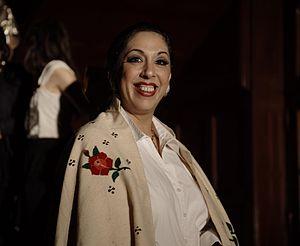
Regina Orozco, née à Mexico en 1964, est une actrice mexicaine de cinéma et de télévision.